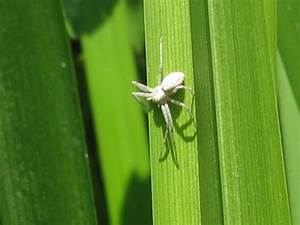
Label: ragno